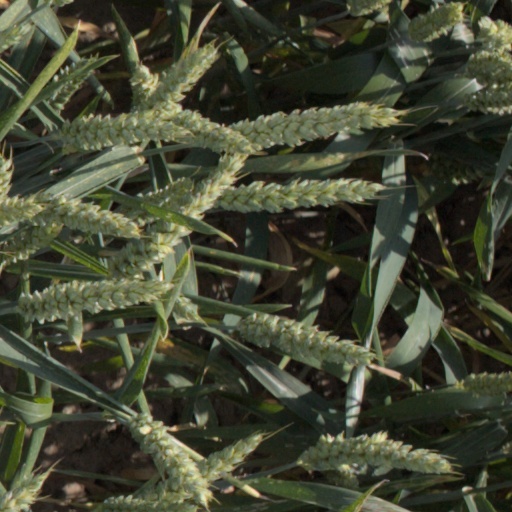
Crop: wheat